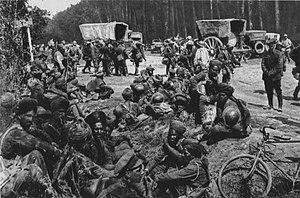
Villers-Cotterêts [vilɛʁkɔtʁɛ] est une commune française située dans le département de l'Aisne, en région Hauts-de-France.
Sa situation de protectorat français explique le rôle de la Tunisie pendant la Première Guerre mondiale. Depuis la signature du traité du Bardo en 1881, le ministre de la Guerre du pays est un général français et le bey de Tunis accepte de signer l'ordre de mobilisation de l'armée tunisienne bien que la régence de Tunis reste officiellement neutre pendant le conflit.